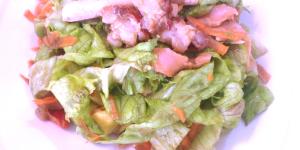
ensalada de bogavante y salmon